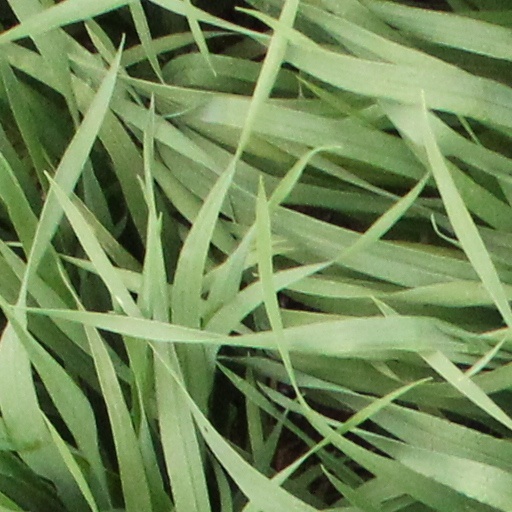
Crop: wheat